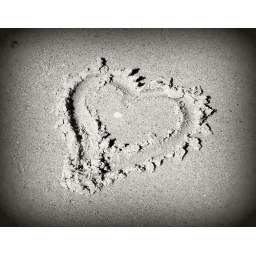
heart in black & white